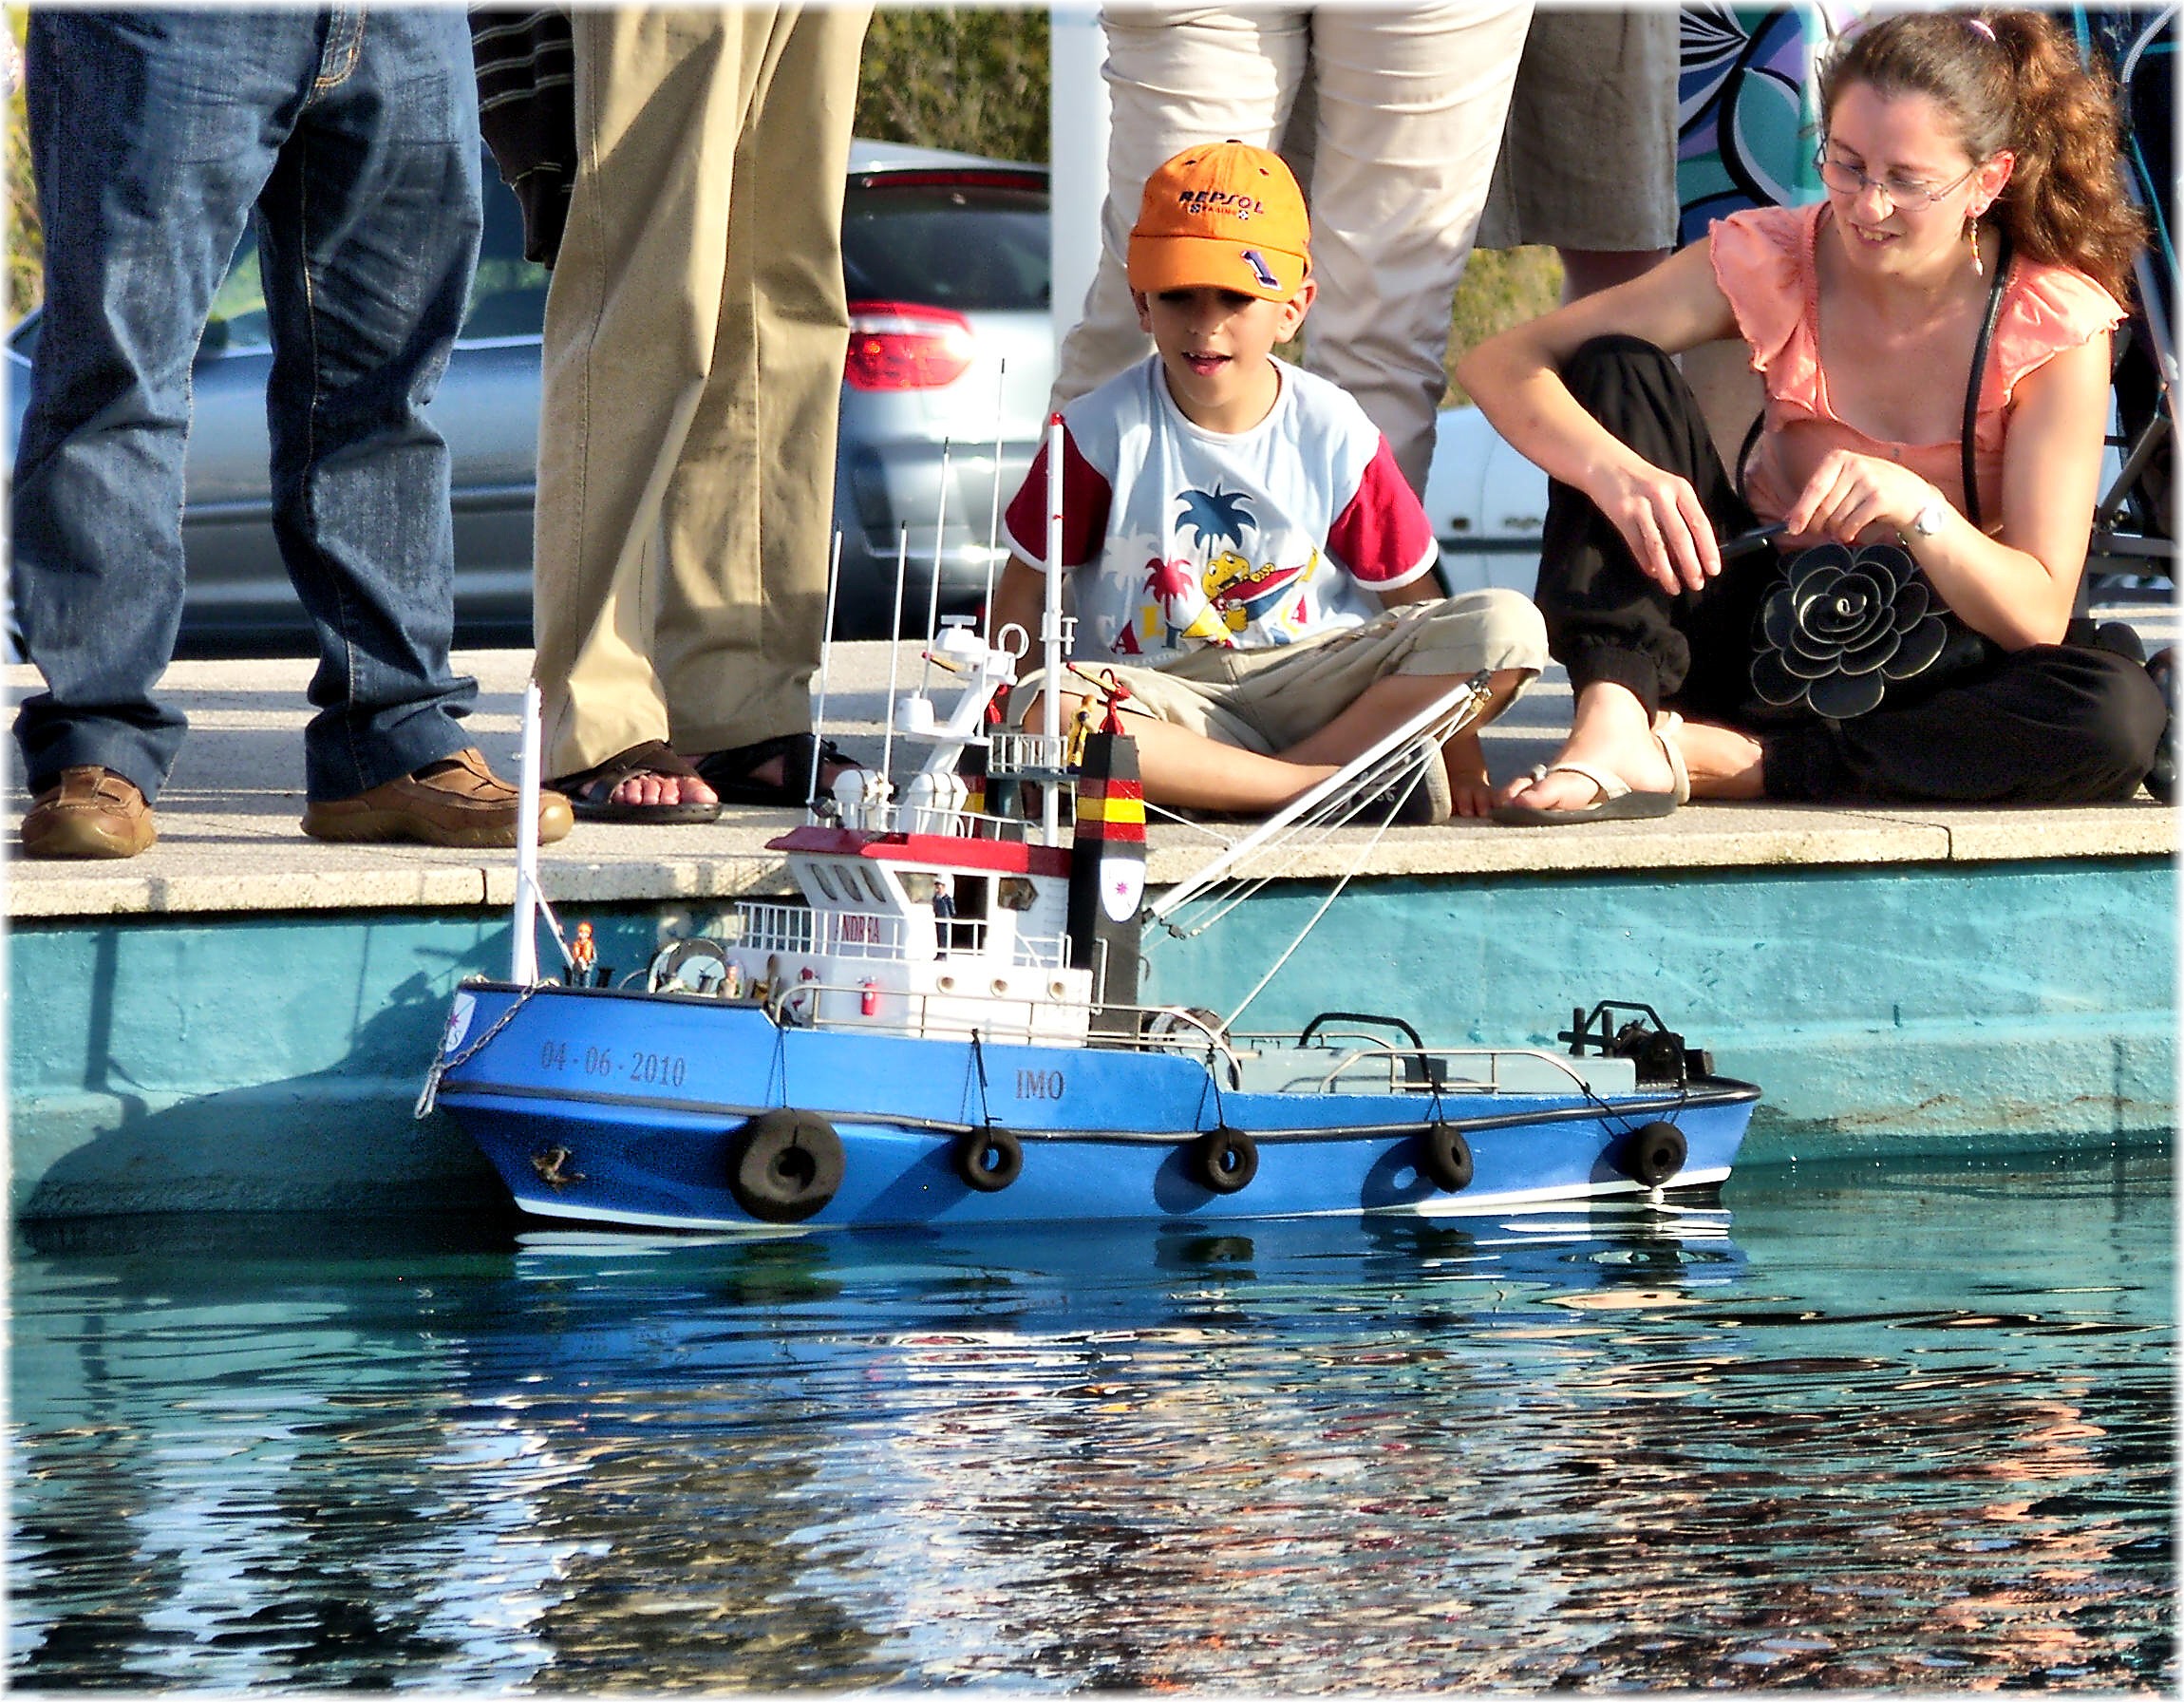
boat, paddle, vehicle, race, boating, rowing